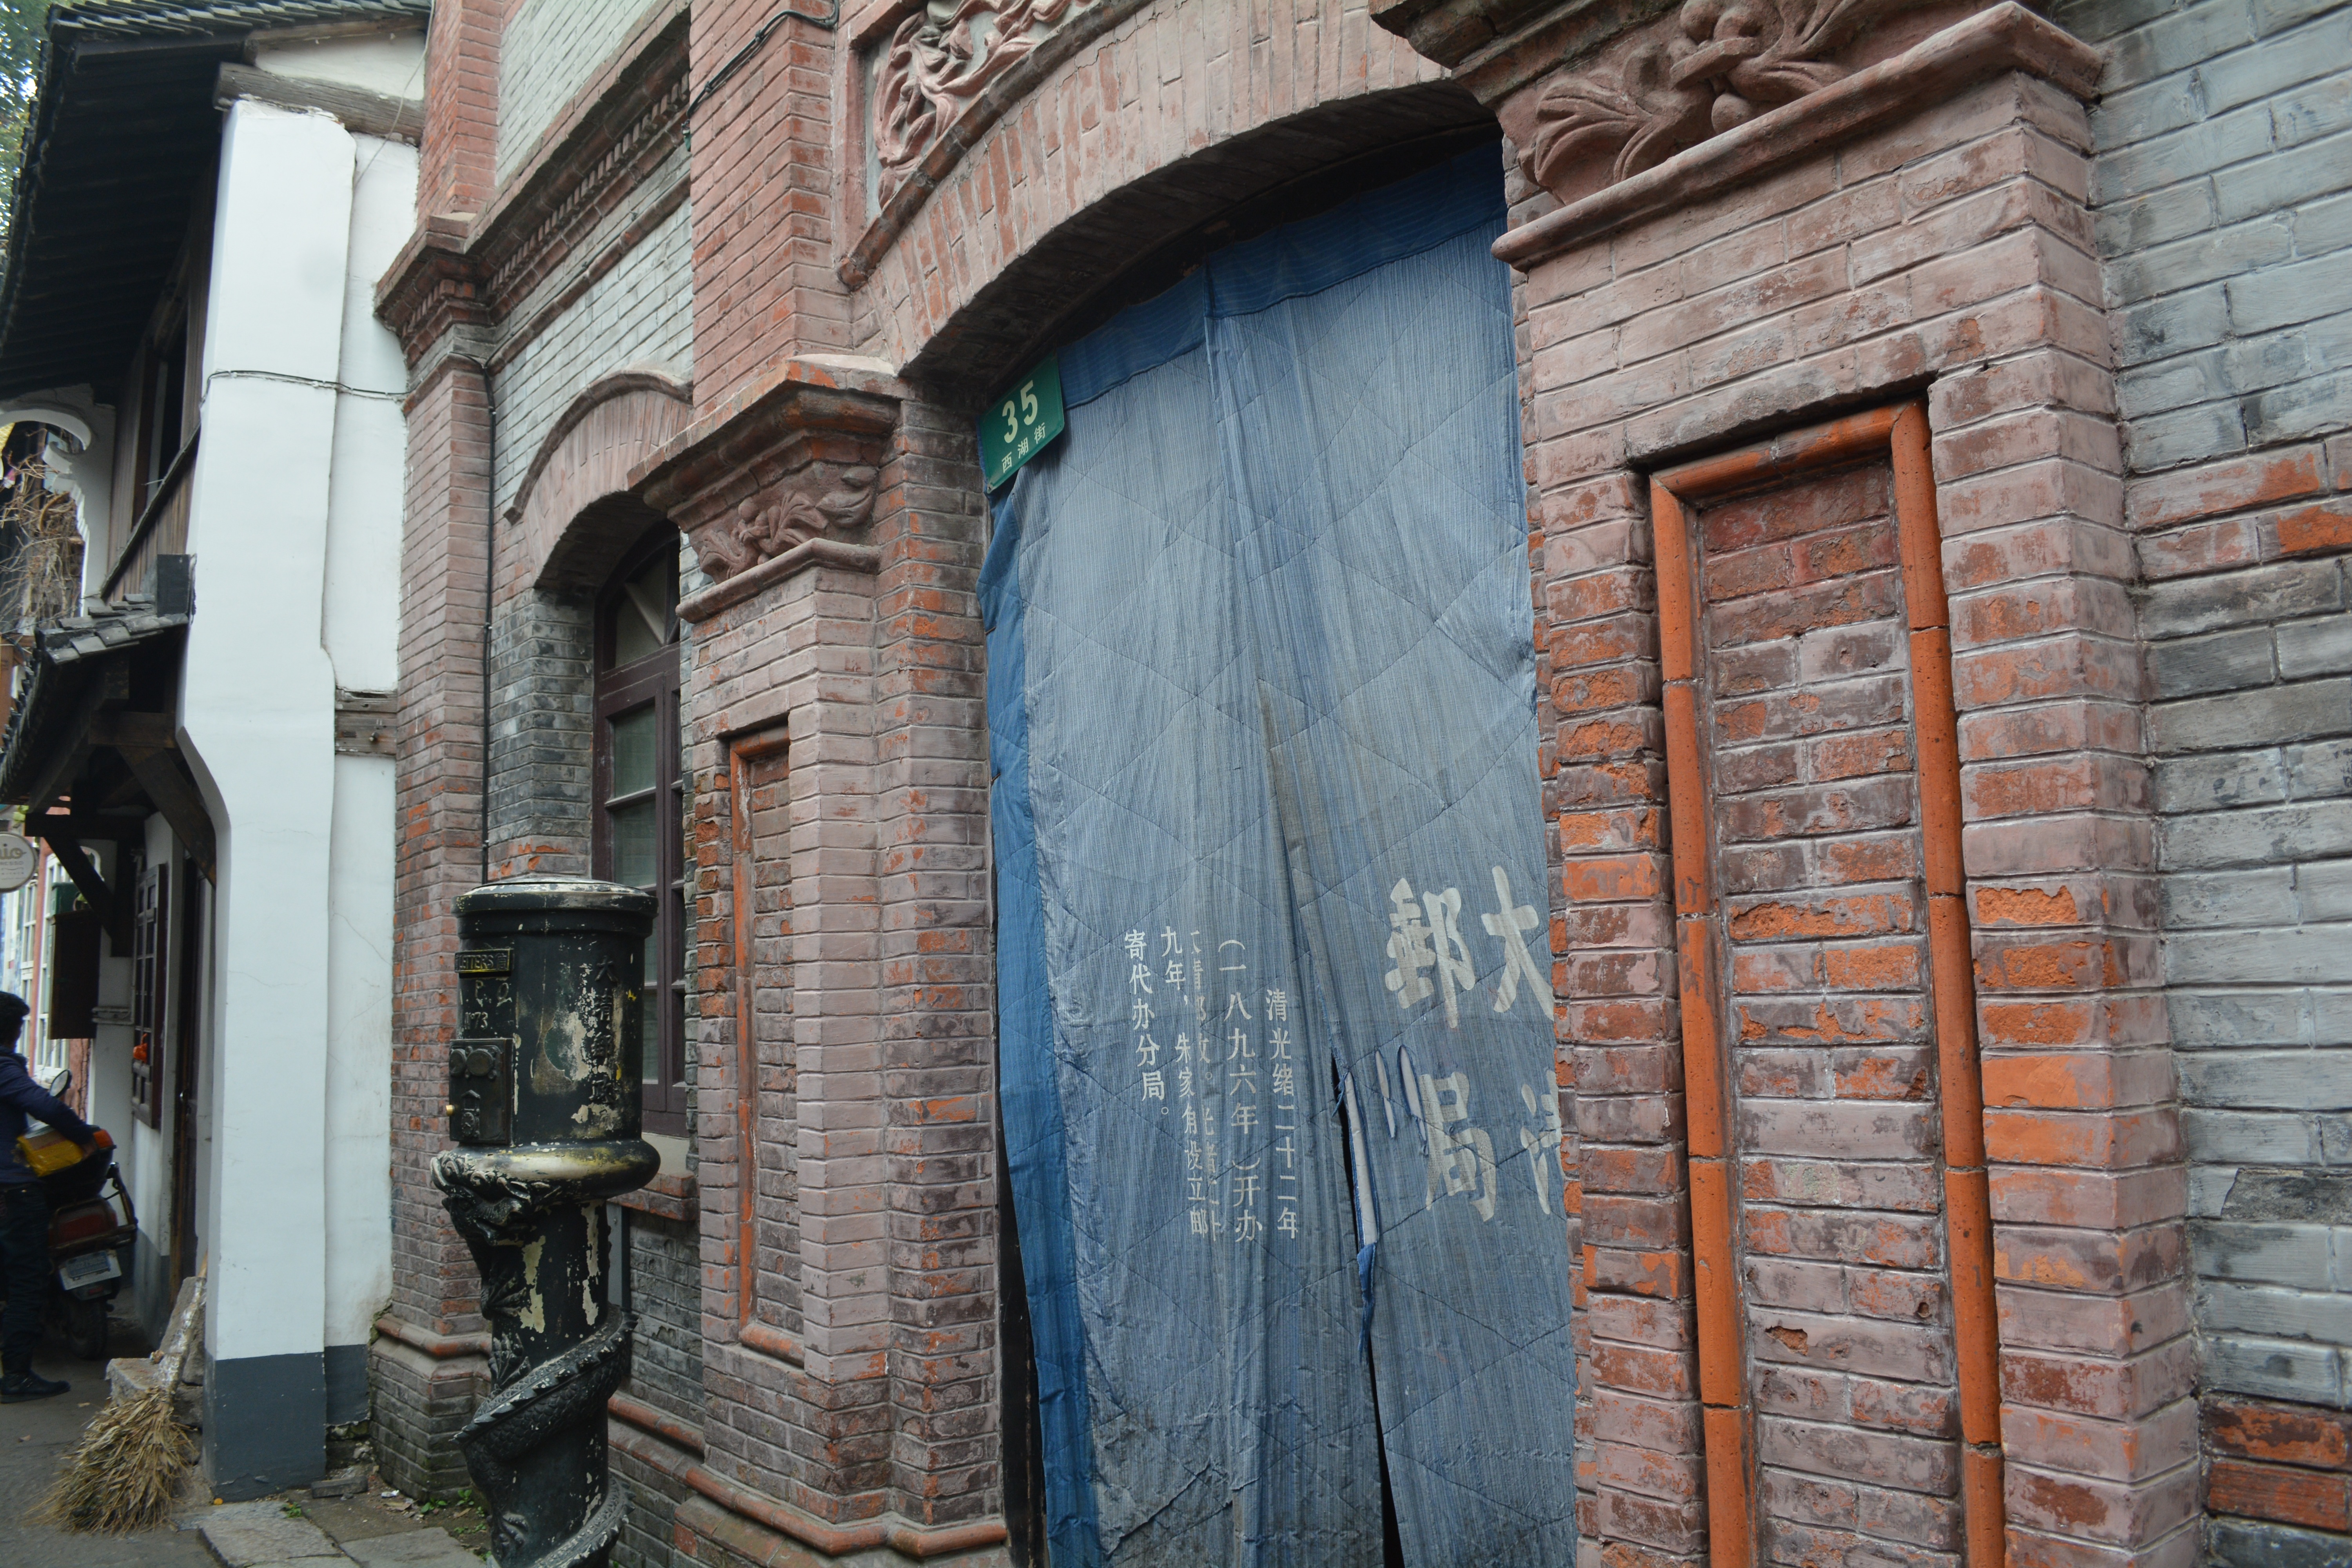
wood, road, street, house, window, town, alley, wall, facade, brick, infrastructure, neighbourhood, urban area, ancient history, human settlement